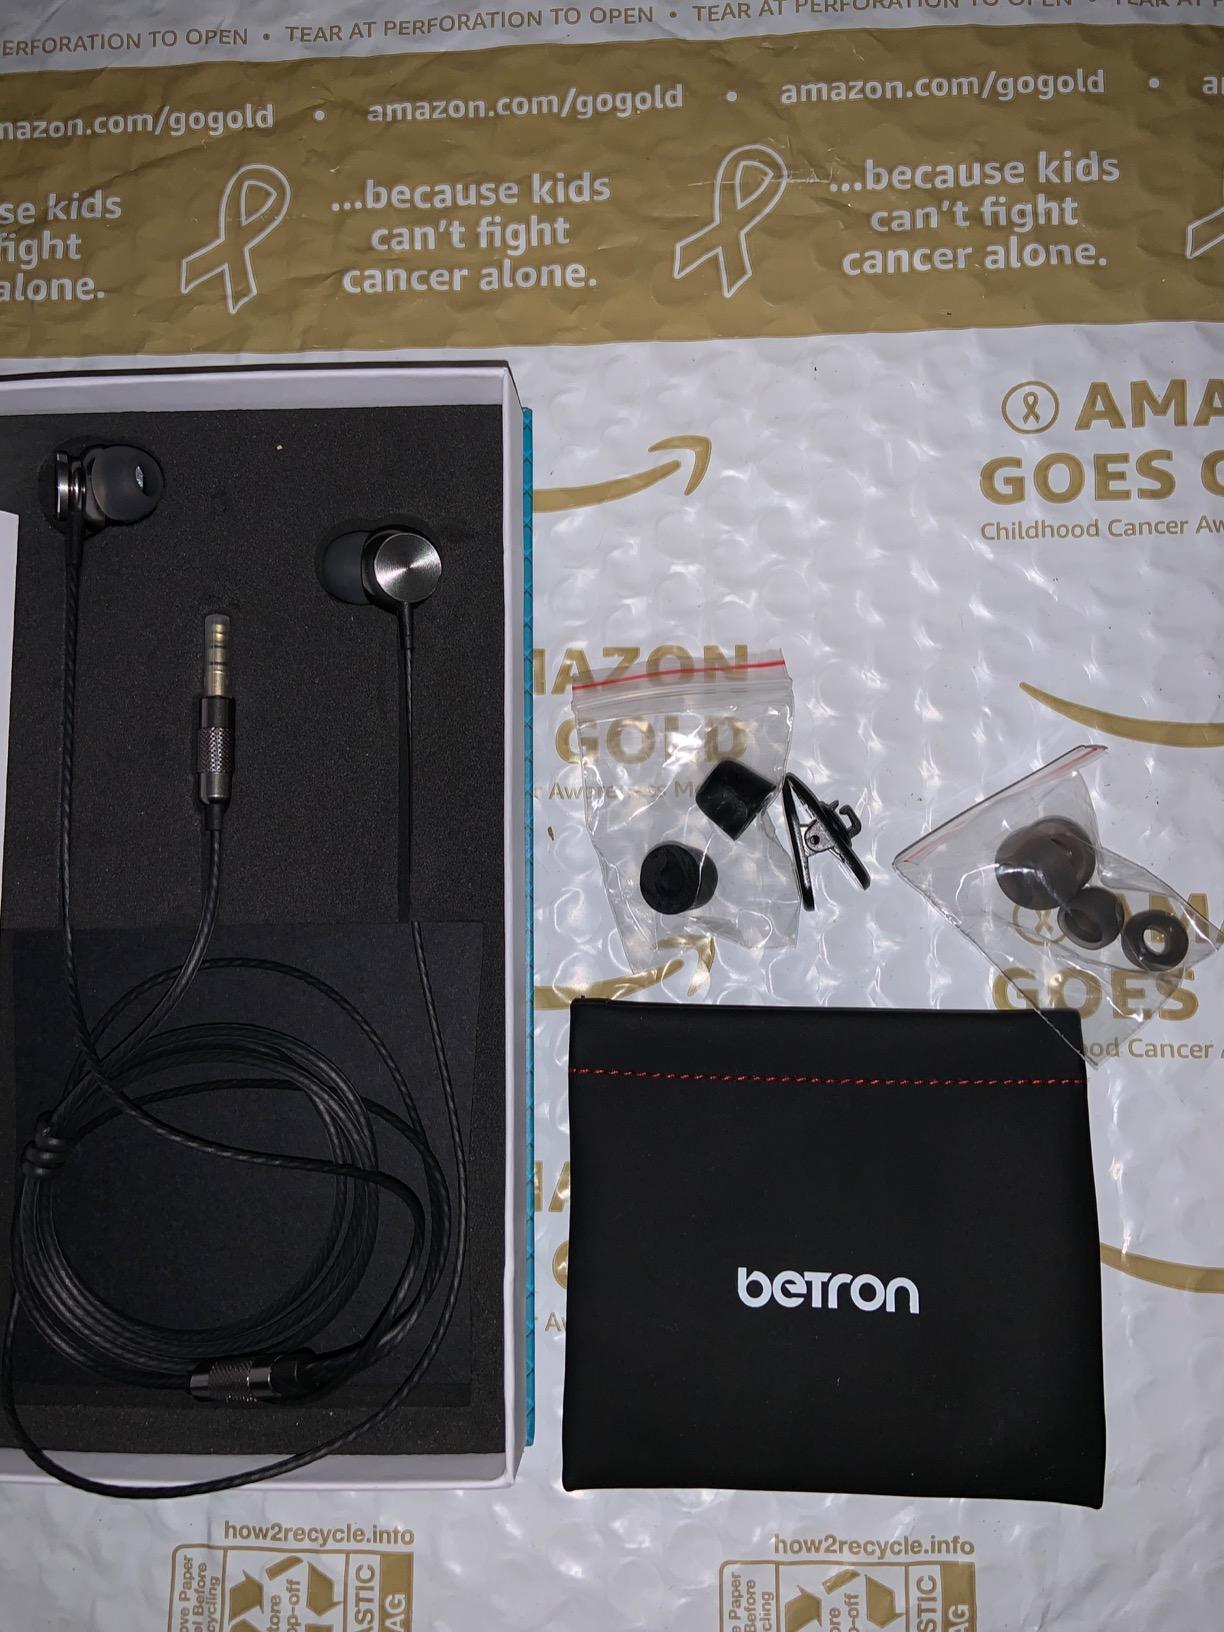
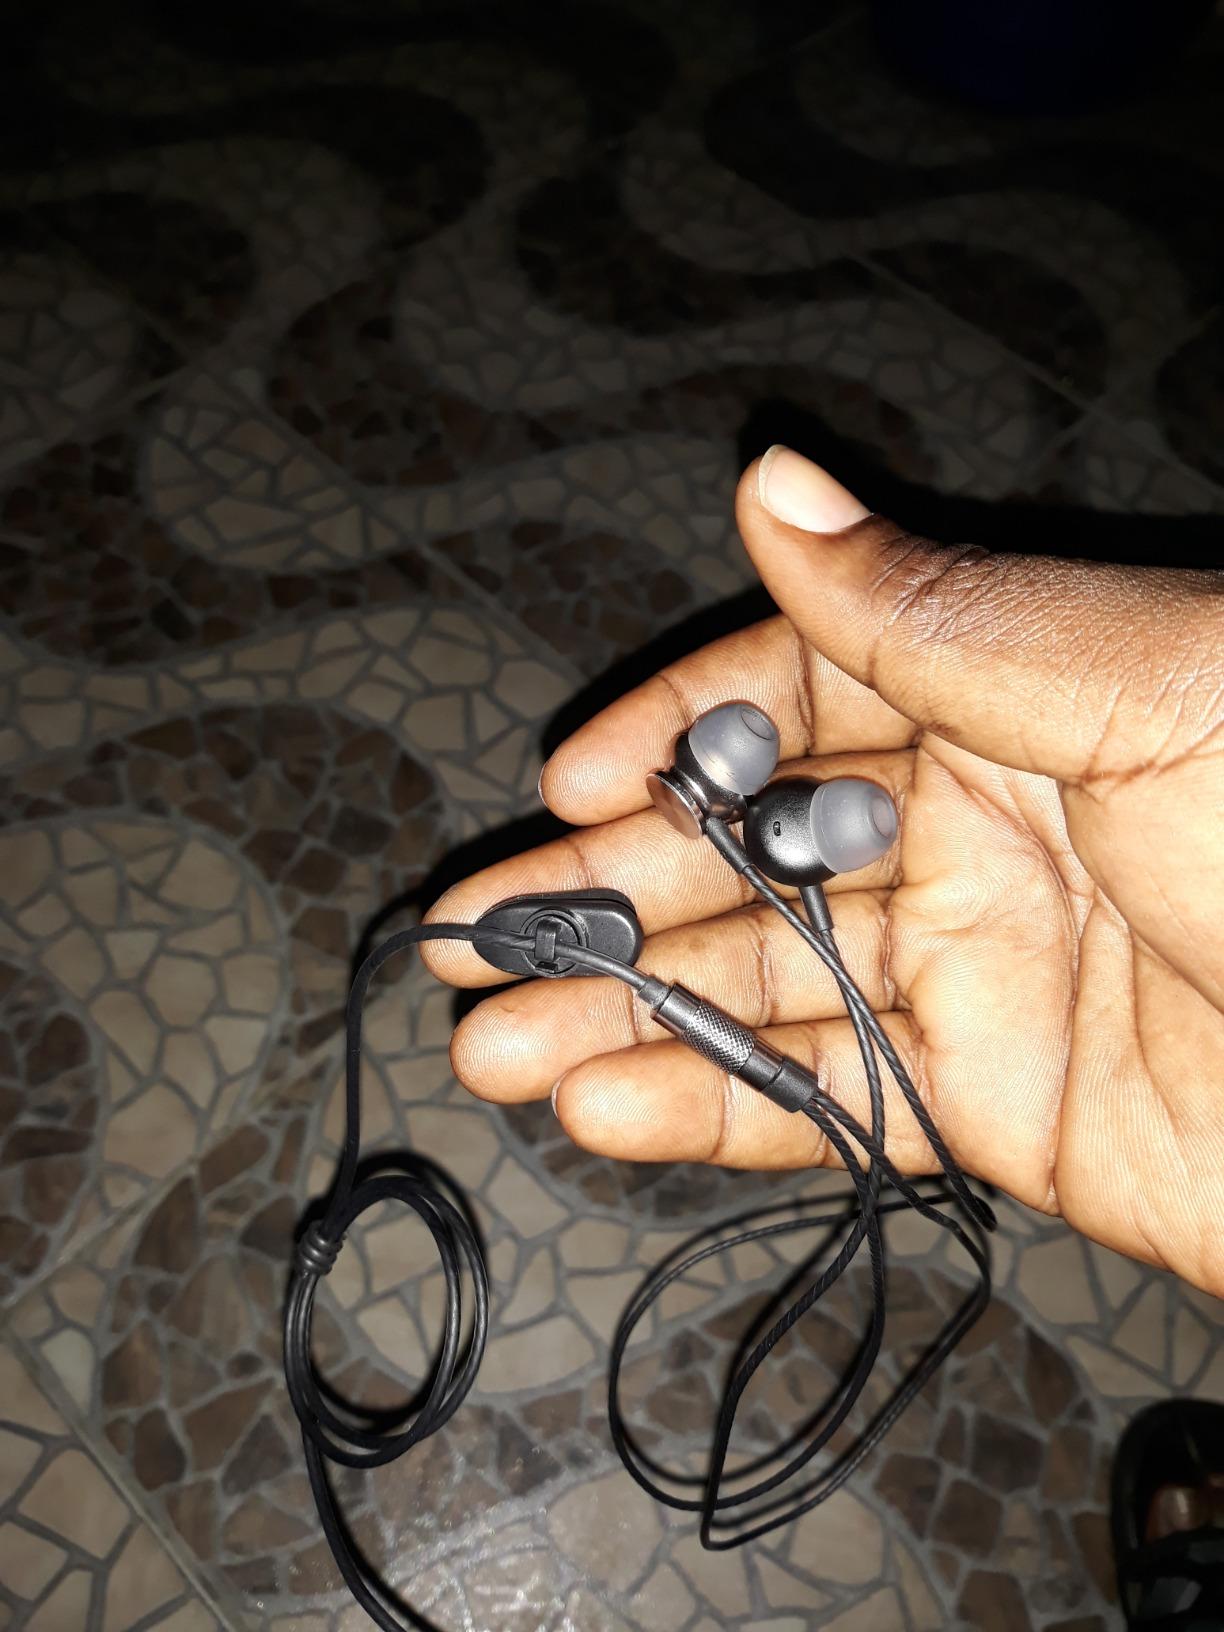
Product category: headphones
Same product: yes